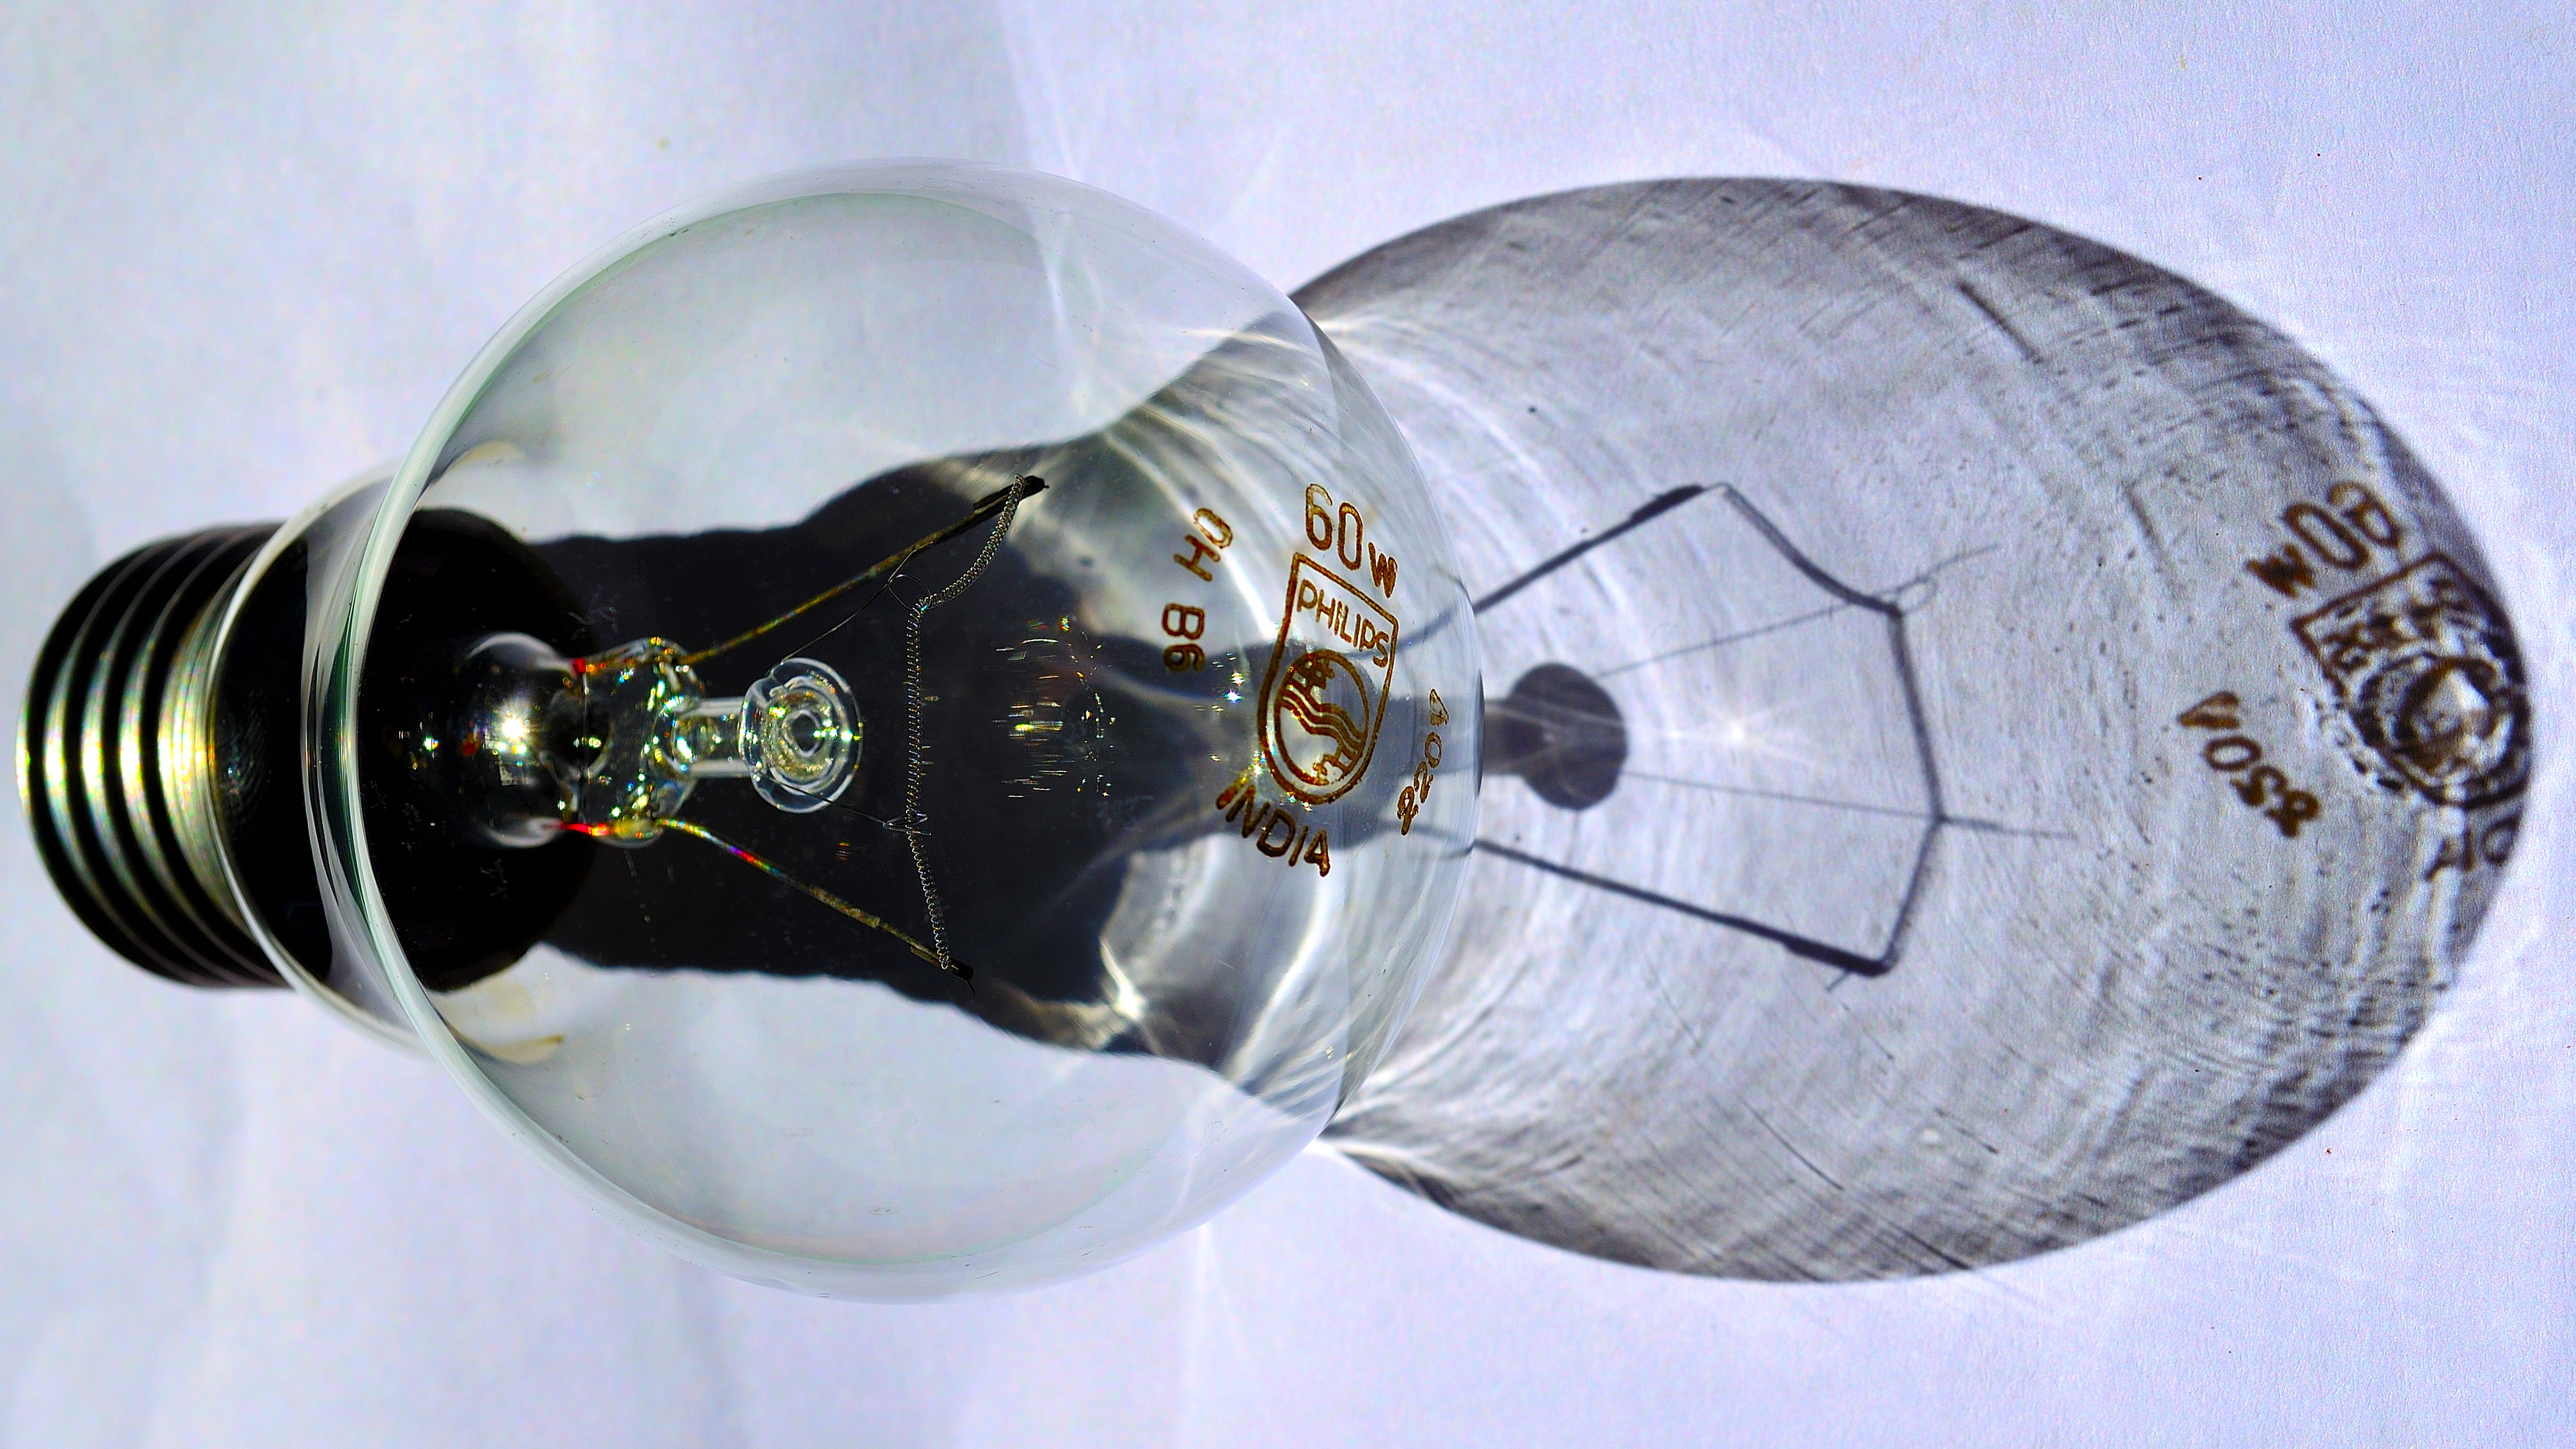
lighting, sombra, energia, phillips, bombilla, foco, ecologia, incandescent light bulb, aircraft engine